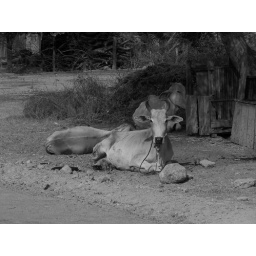
in black and white